Allan Walters

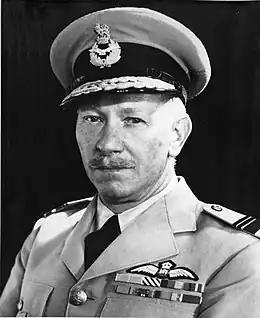
Head-and-shoulders portrait of a caucasian man in light-coloured uniform with peaked cap and pilot's wings on left-breast pocket

In January 1951, Walters was appointed AOC RAAF Overseas Headquarters in London. That December, he was part of the Australian contingent at the Commonwealth Air Forces Conference, where an RAAF presence was sought in the Middle East; this eventually resulted in No. 78 Wing being re-formed and deployed to Malta in July 1952. Although Walters was keen to use the opportunity to acquire the RAAF's first North American F-86 Sabres, political realities led him to negotiate a deal whereby the wing was equipped with leased British de Havilland Vampire FB.9s. In October 1952, Walters was promoted to acting air vice marshal and posted to Washington, D.C., to head up the Australian Joint Services Staff as successor to Air Vice Marshal Scherger. Walters' rank was made permanent in January 1954, when he succeeded Air Vice Marshal McCauley to become AOC Home Command. Walters held this post, responsible for directing the RAAF's combat units, for three years. His tenure witnessed the introduction of the CAC Sabre to operational service with the Air Force, when No. 3 Squadron took delivery of its first machine in March 1956.